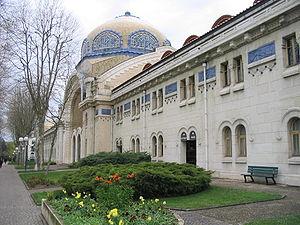
Le Massif central est un massif montagneux essentiellement hercynien qui occupe le centre de la moitié sud de la France métropolitaine. D'une surface de 85 000 km², soit 15 % environ du territoire métropolitain, c'est le massif le plus vaste du pays. Le massif est d'altitude moyenne et ses reliefs sont souvent arrondis par l'érosion. Il culmine à 1 885 mètres au sommet volcanique du puy de Sancy. Dans l'ensemble, il s'est formé il y a 500 millions d'années, bien que les causses et surtout les reliefs volcaniques soient plus récents, ces derniers étant consécutifs à la formation des Alpes et des Pyrénées. Le Massif central abrite en effet l'essentiel des volcans français de métropole.